Bronwen Connor

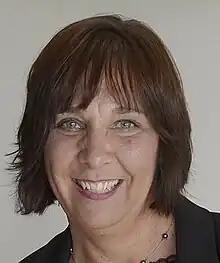
Connor in 2018

Bronwen Jane Connor is a New Zealand academic. She is a professor of pharmacology at the University of Auckland, where she is head of the Neural Reprogramming and Repair Lab.